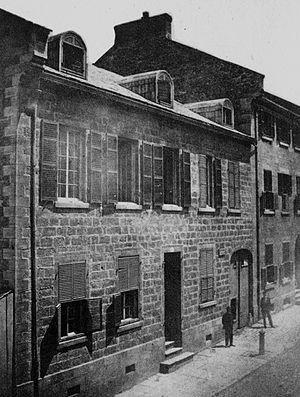
Maison Robert Nelson, rue Saint-Gabriel à Montréal, démolie après la prise de vue / Bazinet
Robert Nelson, né le 8 août 1793 à William-Henry et mort le 1ᵉʳ mars 1873 à Staten Island, est un médecin chirurgien et psychiatre, homme politique, professeur, fonctionnaire, avocat et chef militaire bas-canadien. Figure de proue de la Rébellion des Patriotes, insurrection contre le pouvoir colonial britannique au Bas-Canada, il prononce la Déclaration d'indépendance du Bas-Canada en 1838 à titre de président.